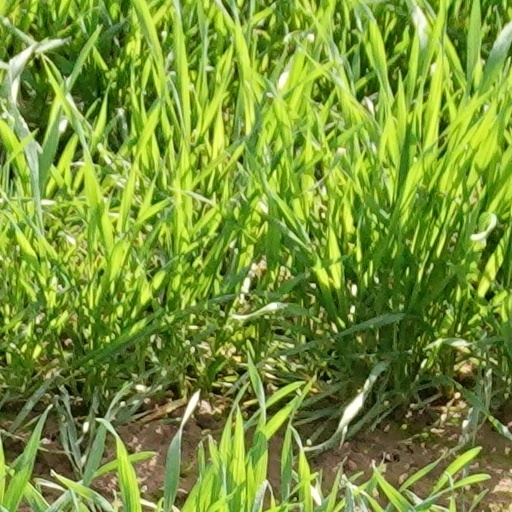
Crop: wheat